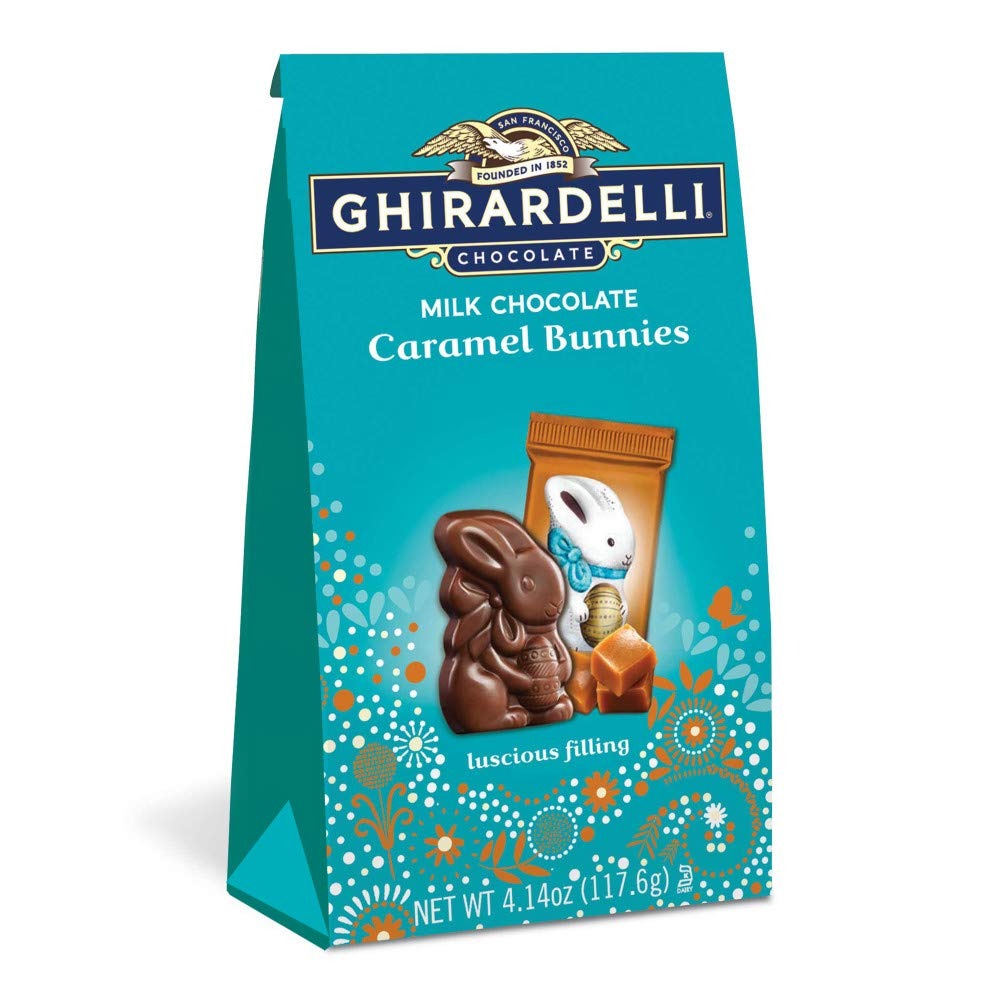
Item Name: Ghirardelli Milk/Caramel Filled Chocolate Bunny Bag, 4.14 Ounce
Bullet Point 1: Twelve (12) 4.14 oz bags of GHIRARDELLI Milk Chocolate Caramel Bunnies, Bunny Shaped Chocolate with Caramel
Bullet Point 2: Rich, bunny-shaped milk chocolate filled with luscious caramel offers an indulgent experience
Bullet Point 3: Individually wrapped chocolate bunnies make the perfect addition to an Easter basket or holiday gathering
Bullet Point 4: This bag of Easter chocolate is great for sharing
Bullet Point 5: Made with high-quality ingredients, including sustainably sourced cocoa beans
Value: 4.14
Unit: Ounce

Price: 4.97